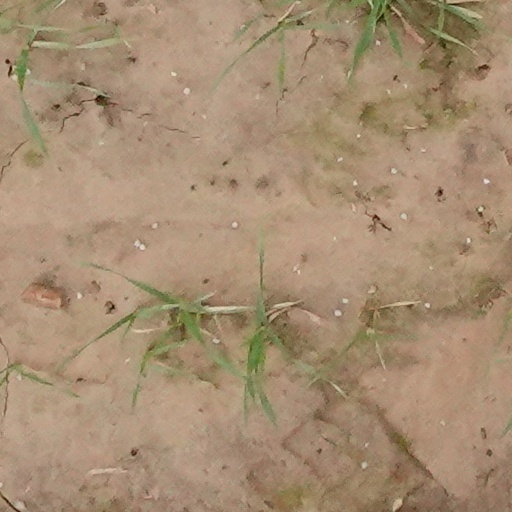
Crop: wheat